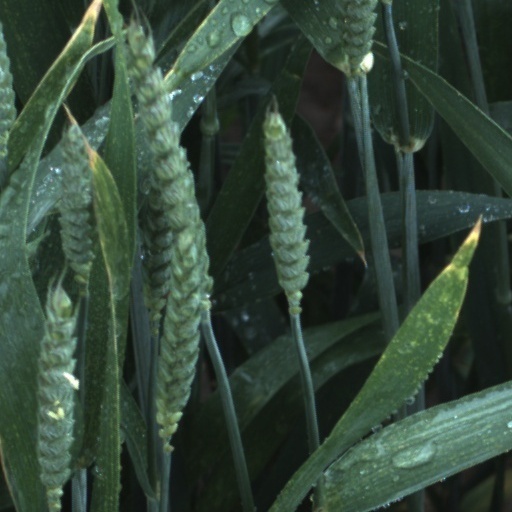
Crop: wheat